Greater Western Sydney Giants

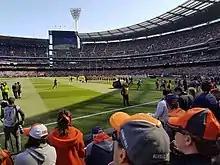
GWS and Richmond players ahead of the 2019 AFL Grand Final

Before entering the AFL, the club played in the TAC Cup in 2010 and North East Australian Football League in 2011, as well as the 2011 and 2012 AFL pre-season tournaments, and the 2011 Foxtel Cup.